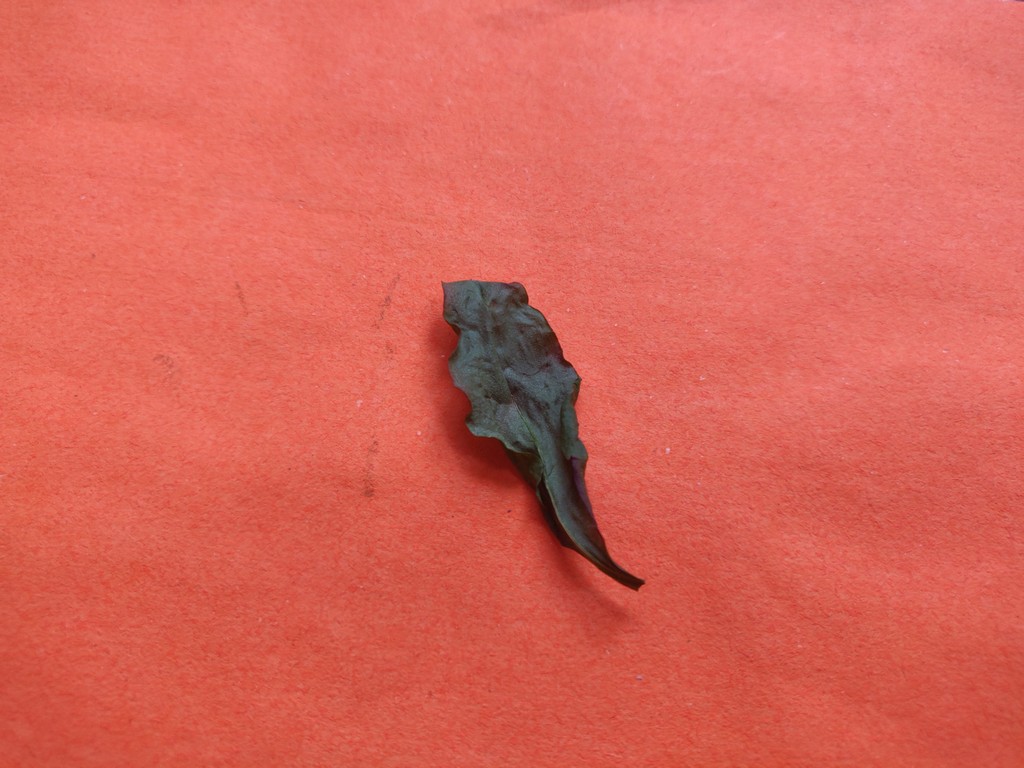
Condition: Dried
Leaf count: single
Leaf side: unknown